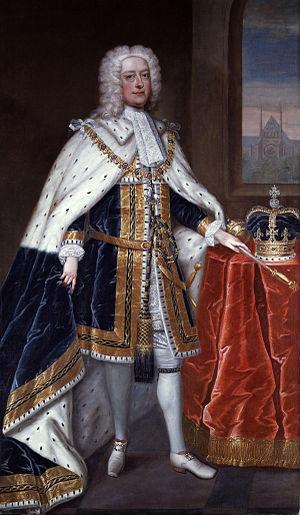
La bataille des Cardinaux, connue sous le nom de Battle of Quiberon Bay par les Britanniques, est une bataille navale ayant opposé les flottes française et britannique pendant la guerre de Sept Ans. Elle a lieu le 20 novembre 1759 et se déroule dans un triangle de sept milles marins formé par les îles d'Hœdic et Dumet et la pointe du Croisic, au large de la Bretagne.
George II fut roi de Grande-Bretagne, duc de Brunswick-Lunebourg et prince-électeur du Saint-Empire romain germanique du 22 juin 1727 à sa mort.